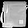
Label: Bag